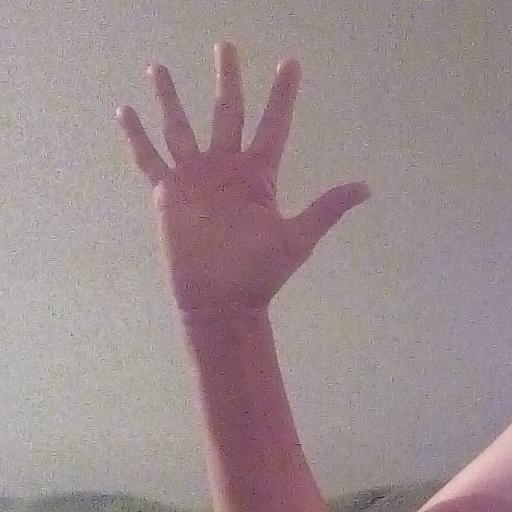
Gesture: palm